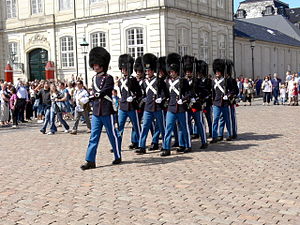
Den Kongelige Livgarde / Vagttjenesten / Palævagt
Palævagt ankommer til Amalienborg.
Den Kongelige Livgarde, i daglig tale Livgarden, blev oprettet af Frederik 3. den 30. juni 1658. Ud over at fungere som kongefamiliens ceremonielle vagtkorps er Livgarden også et infanteriregiment, der indgår i Hæren.